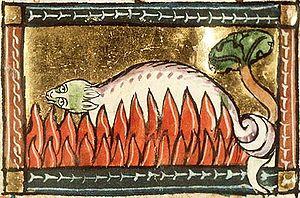
Une salamandre jetée dans le feu, sans brûler. Koninklijke Bibliotheek, KB, KA 16, Folio 126r
La salamandre, baffie ou lebraude est un amphibien légendaire qui était réputé pour vivre dans le feu et s'y baigner, et ne mourir que lorsque celui-ci s'éteignait. Mentionnée pour la première fois par Pline l'Ancien, la salamandre devint une créature importante des bestiaires médiévaux ainsi qu'un symbole alchimique et héraldique auquel une profonde symbolique est attachée. Ainsi, Paracelse en faisait l'esprit élémentaire du feu, sous l'apparence d'une belle jeune femme vivant dans les brasiers. D'autres légendes plus tardives en font un animal extrêmement venimeux, capable d'empoisonner l'eau des puits et les fruits des arbres par sa seule présence.